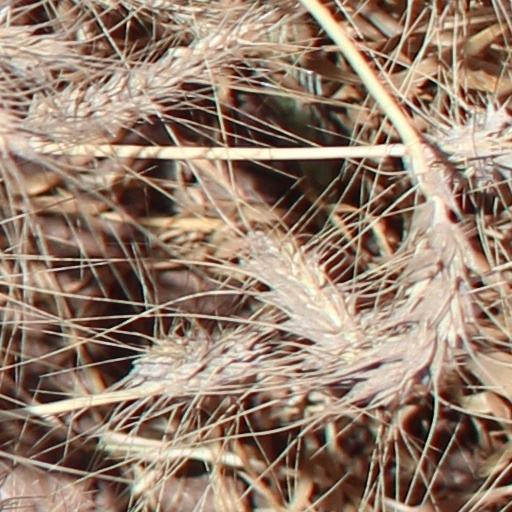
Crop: wheat